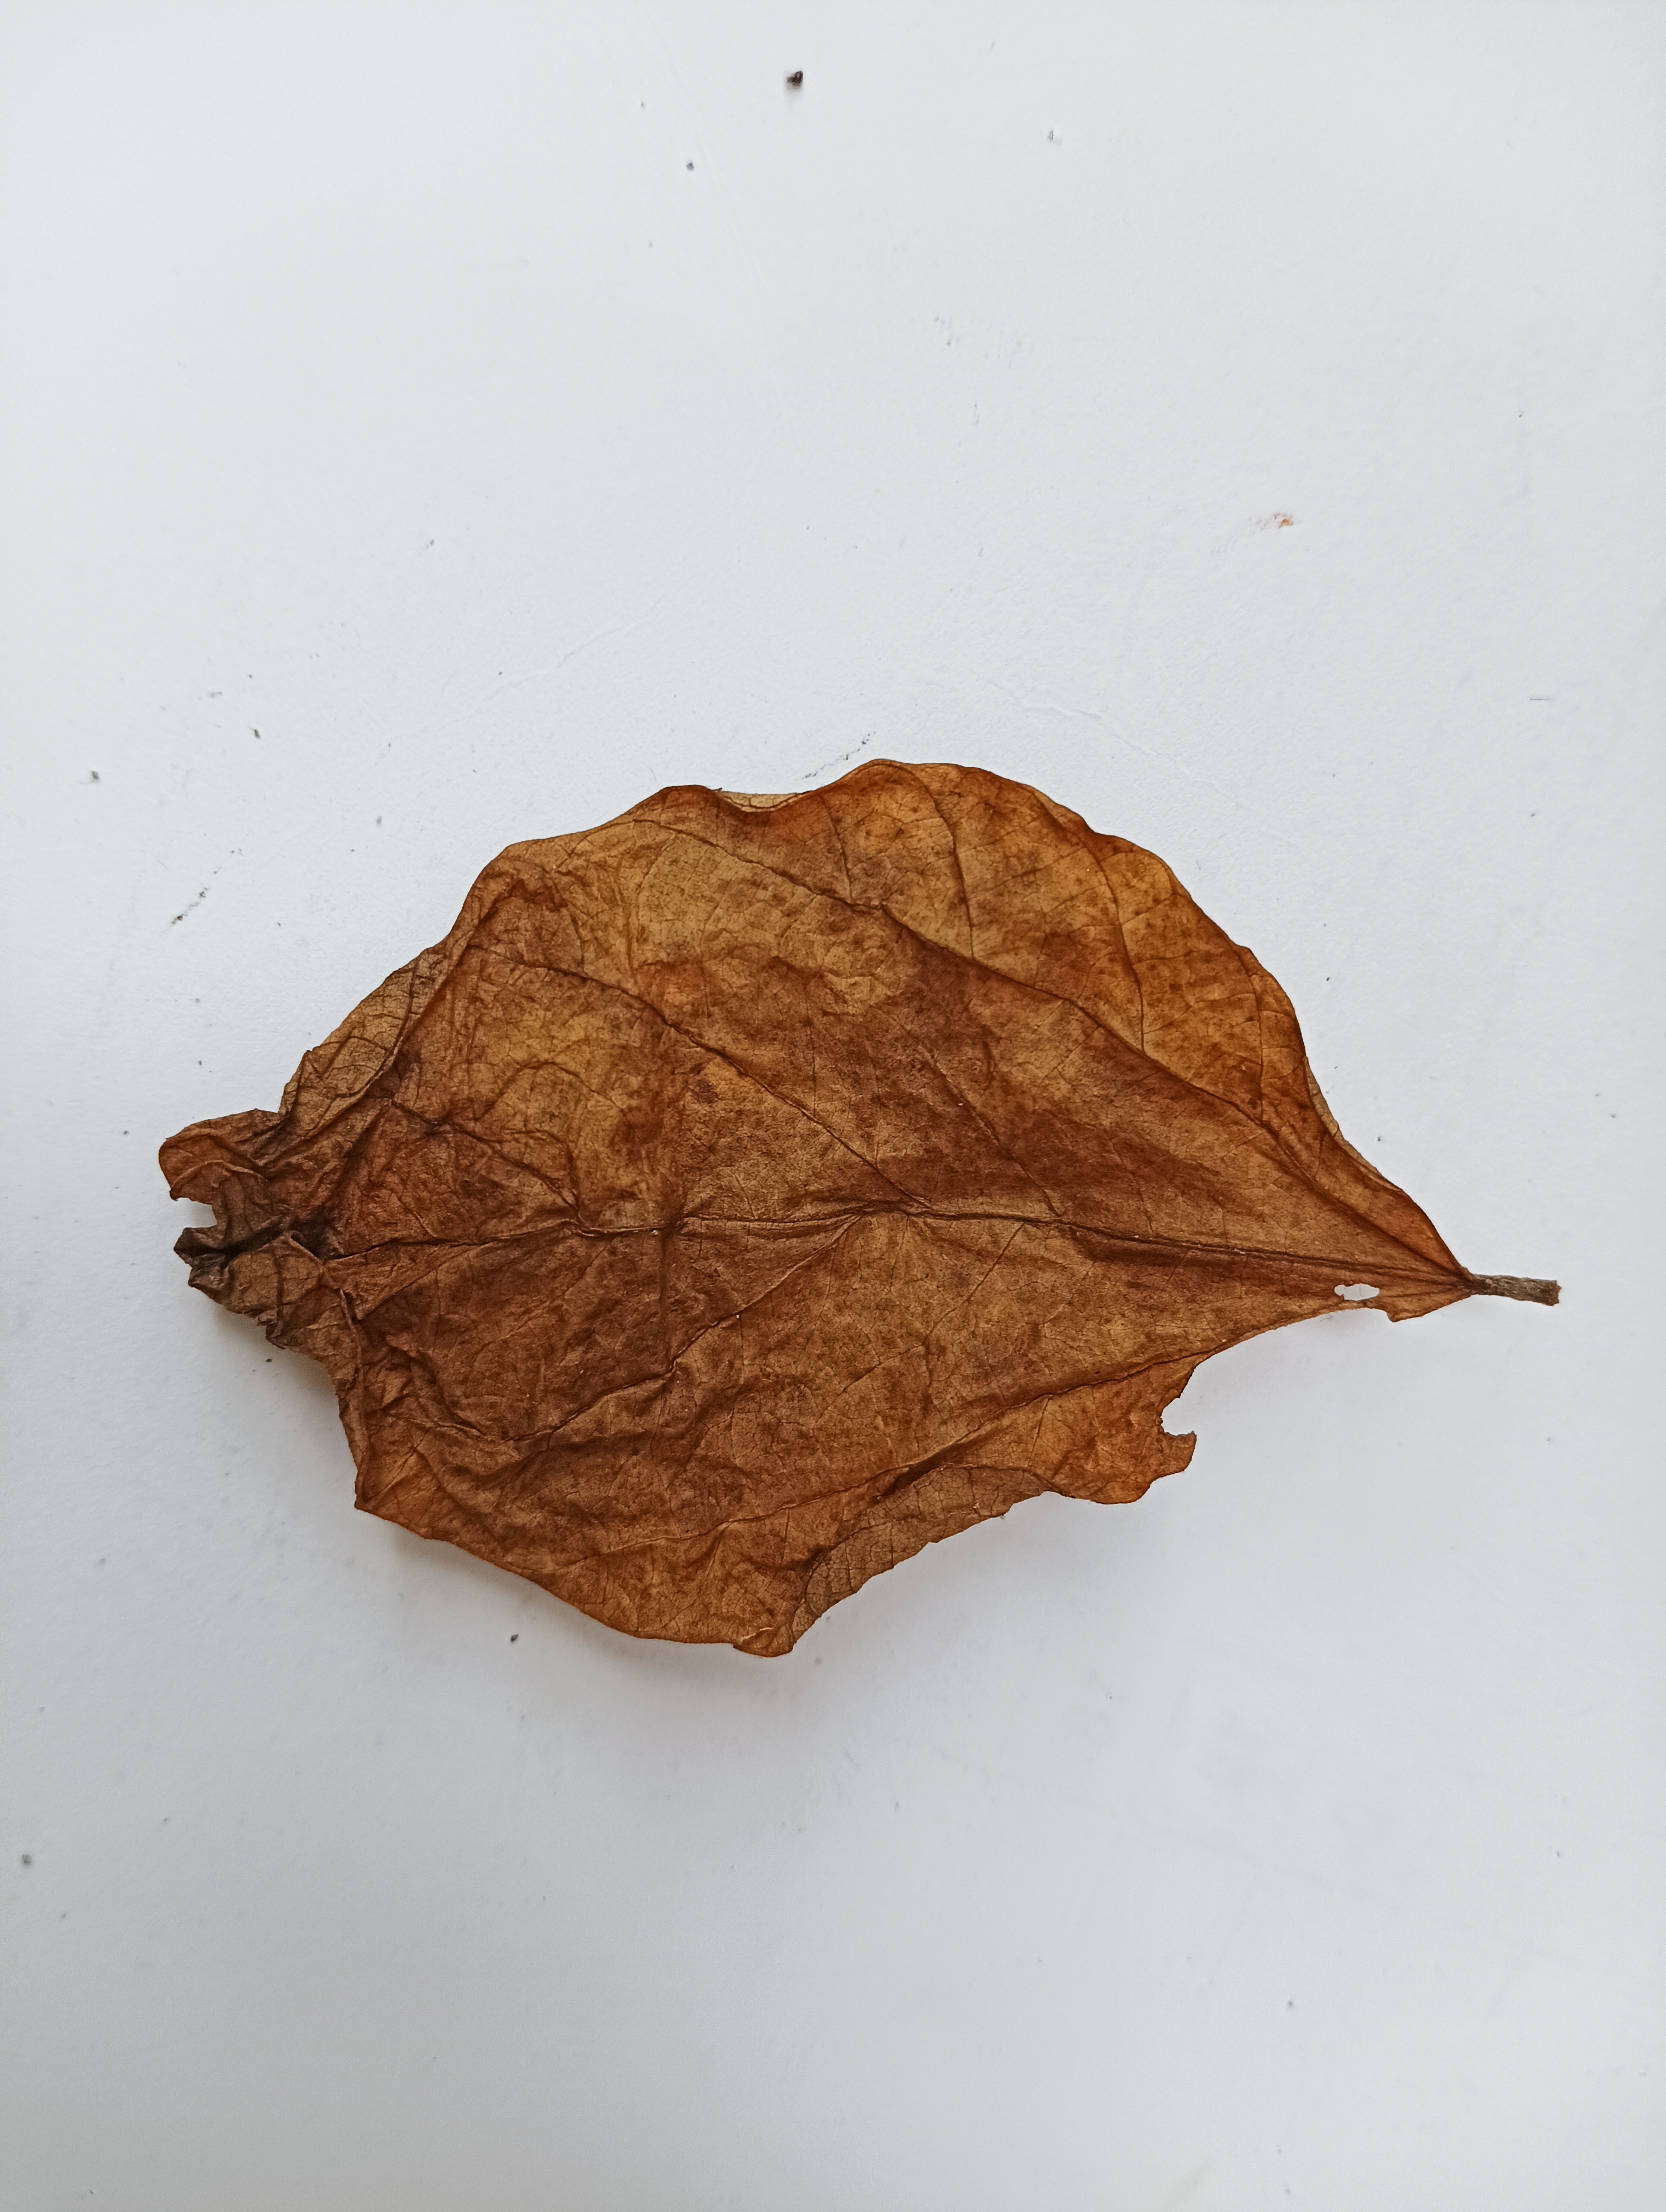
Label: Dry_leaf